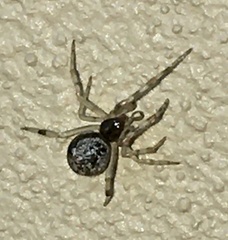
Species: Parasteatoda_tepidariorum